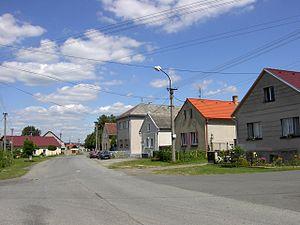
Cekov est une commune du district de Rokycany, dans la région de Plzeň, en République tchèque. Sa population s'élevait à 130 habitants en 2018.